St. Francis Seminary (Ohio)

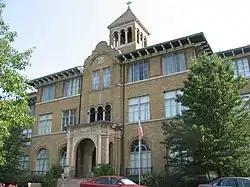
Front of the main seminary building

The former St. Francis Seminary is an historic building located at 10290 Mill Road in Springfield Township in the northern suburbs of Cincinnati, Ohio, United States. On March 5, 1999, it was listed on the National Register of Historic Places. It is now a Franciscan retirement community named Mercy Franciscan at Winton Woods.